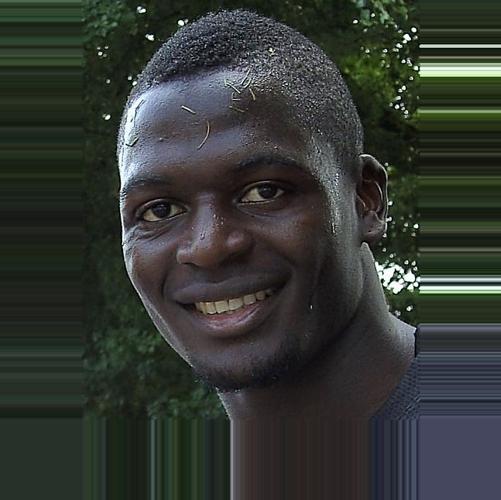
Age: 25